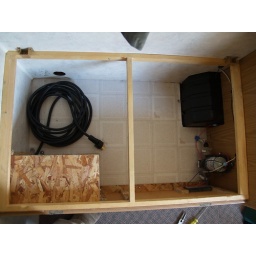
More storage below dining seat on the right side.